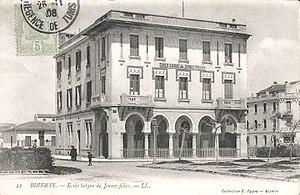
Bizerte (Tunisie), école laïque de jeunes filles, 1905.
Mathieu Fournier est un instituteur, pédagogue, romancier et conteur. Il a écrit sous son nom et sous le pseudonyme de Jean Châtelus.